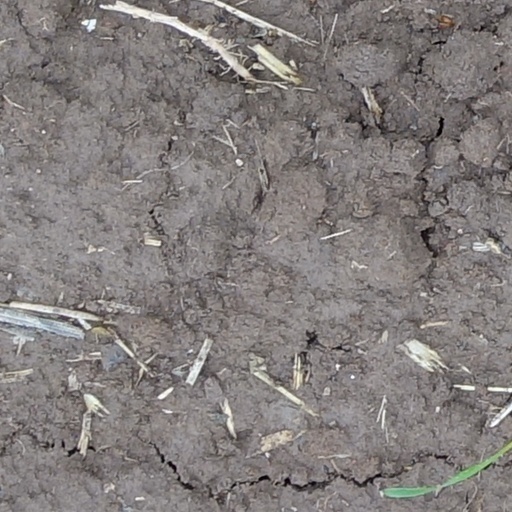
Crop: wheat